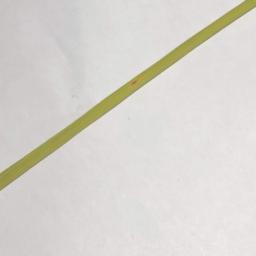
Label: Rice___Brown_Spot